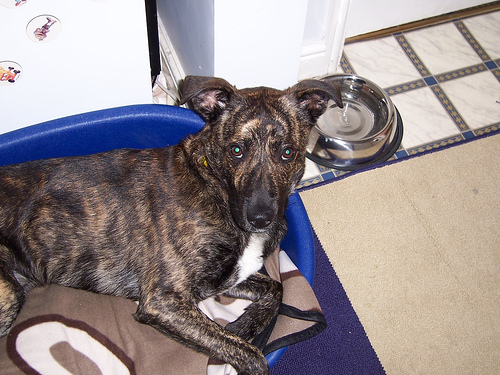
Animal: dog
Breed: staffordshire_bull_terrier